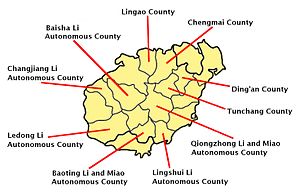
Hainan / Administrativ inddeling
Hainans inddeling
"Hainan er en provins i Folkerepublikken Kina beliggende i den sydlige del af landet. Den består af mange øer, hvoraf den største hedder Hainan-øen. I daglig kinesisk tale refererer ""Hainan"" til Hainan-øen. Vil man referere specifikt til provinsen, siger man Hainan Sheng. Provinshovedstaden er Haikou.